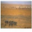
Label: plain